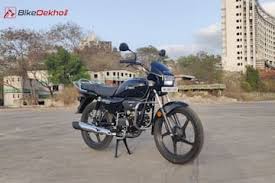
Vehicle type: Motorcycles